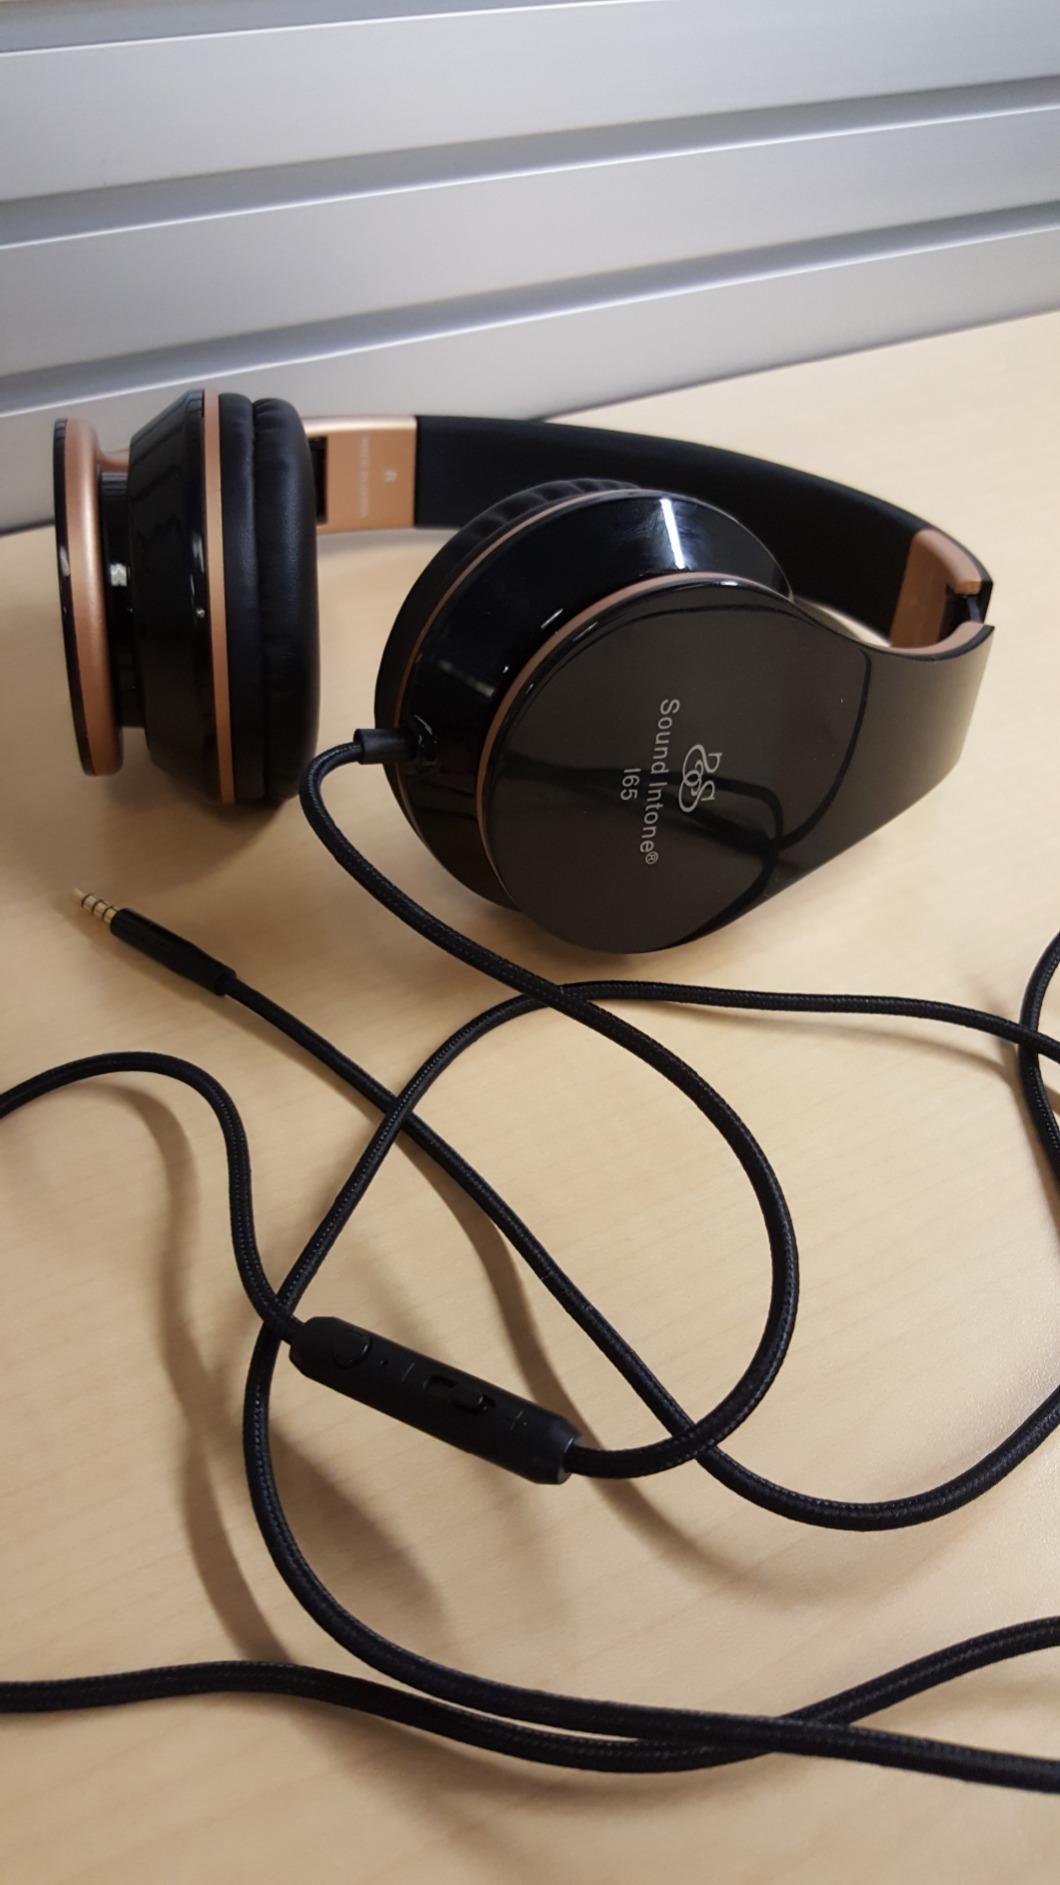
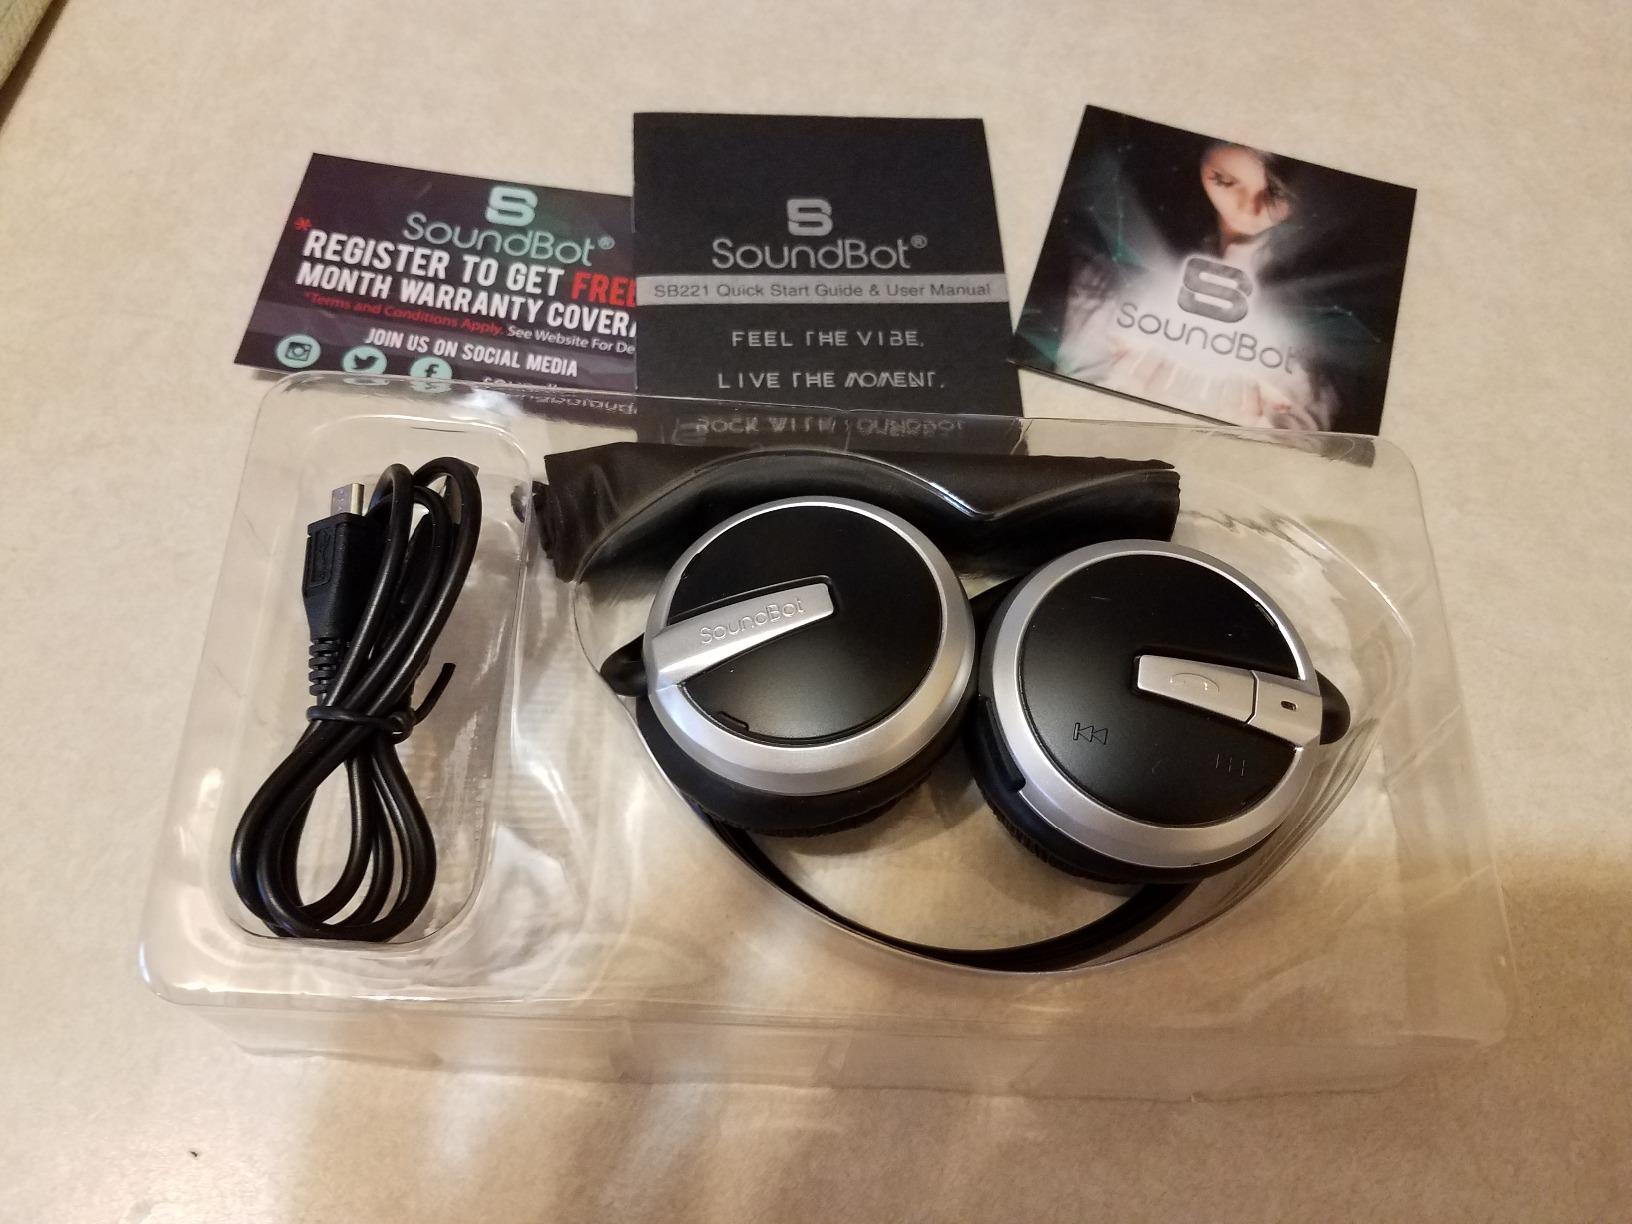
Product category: headphones
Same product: no